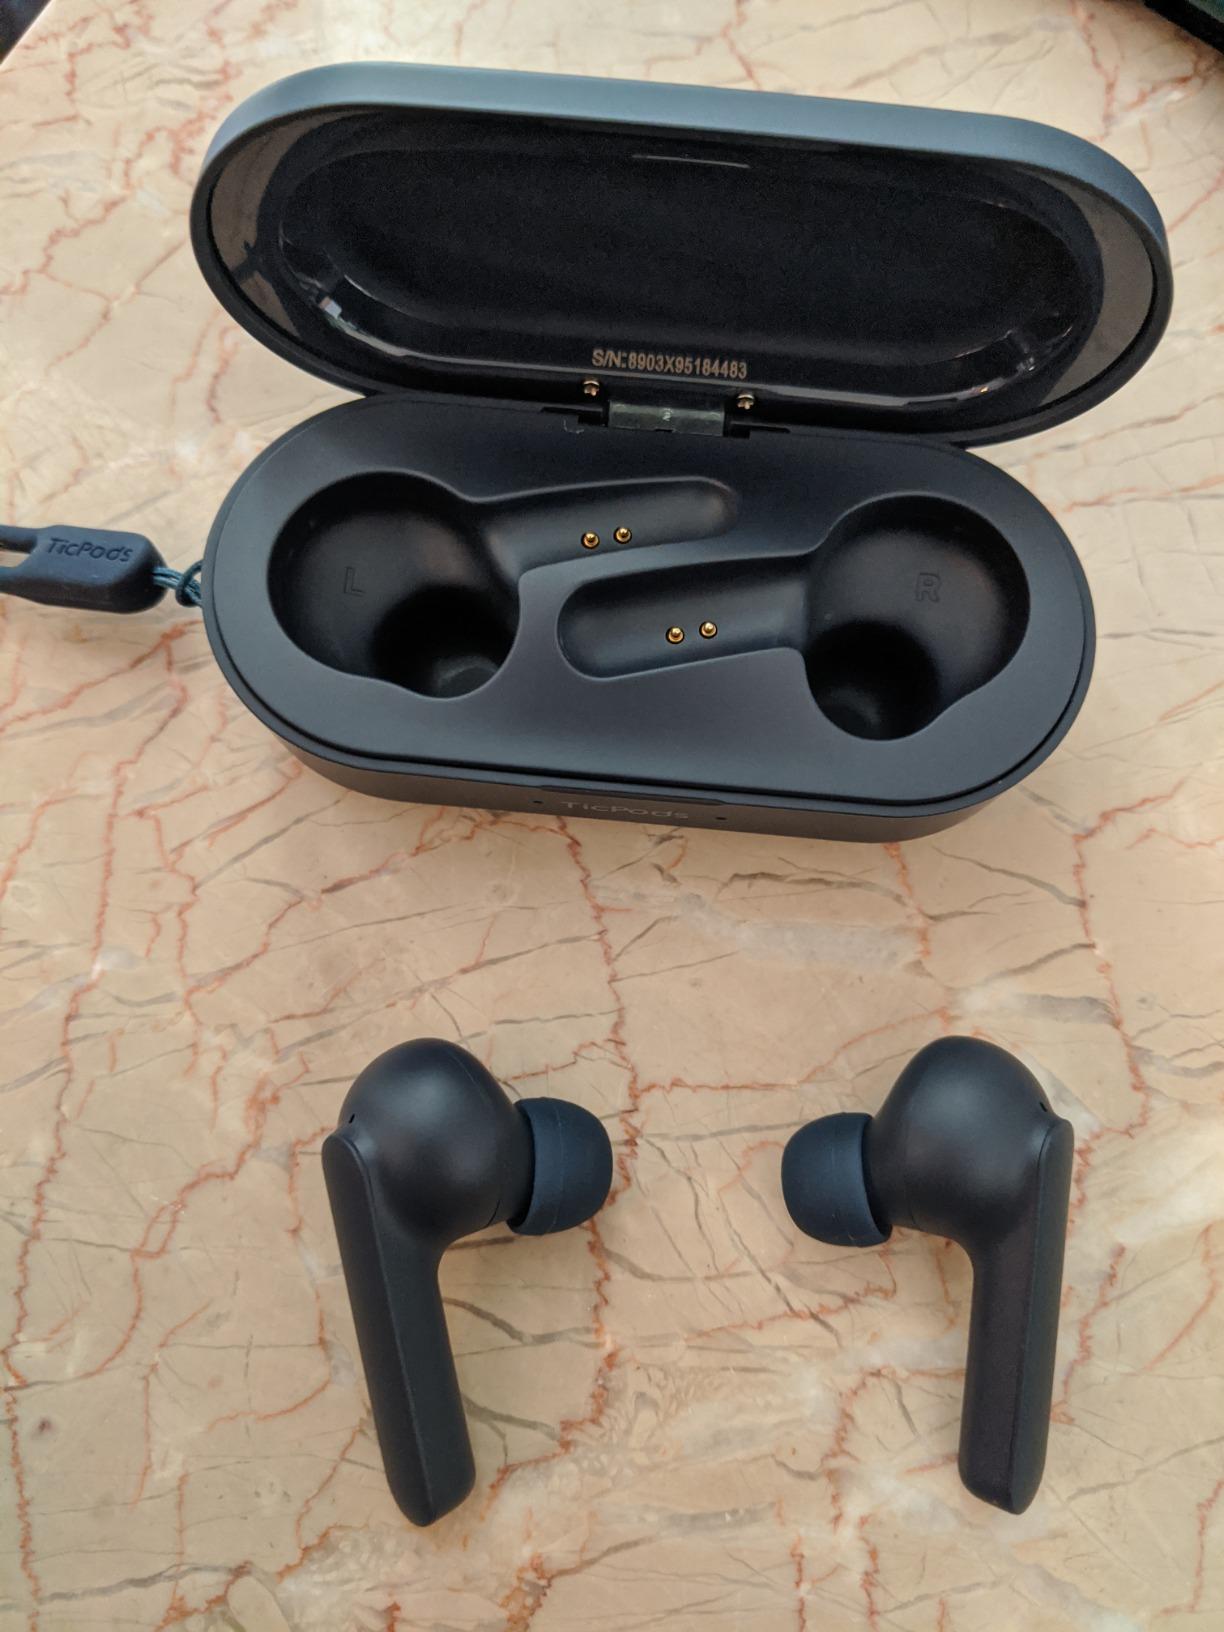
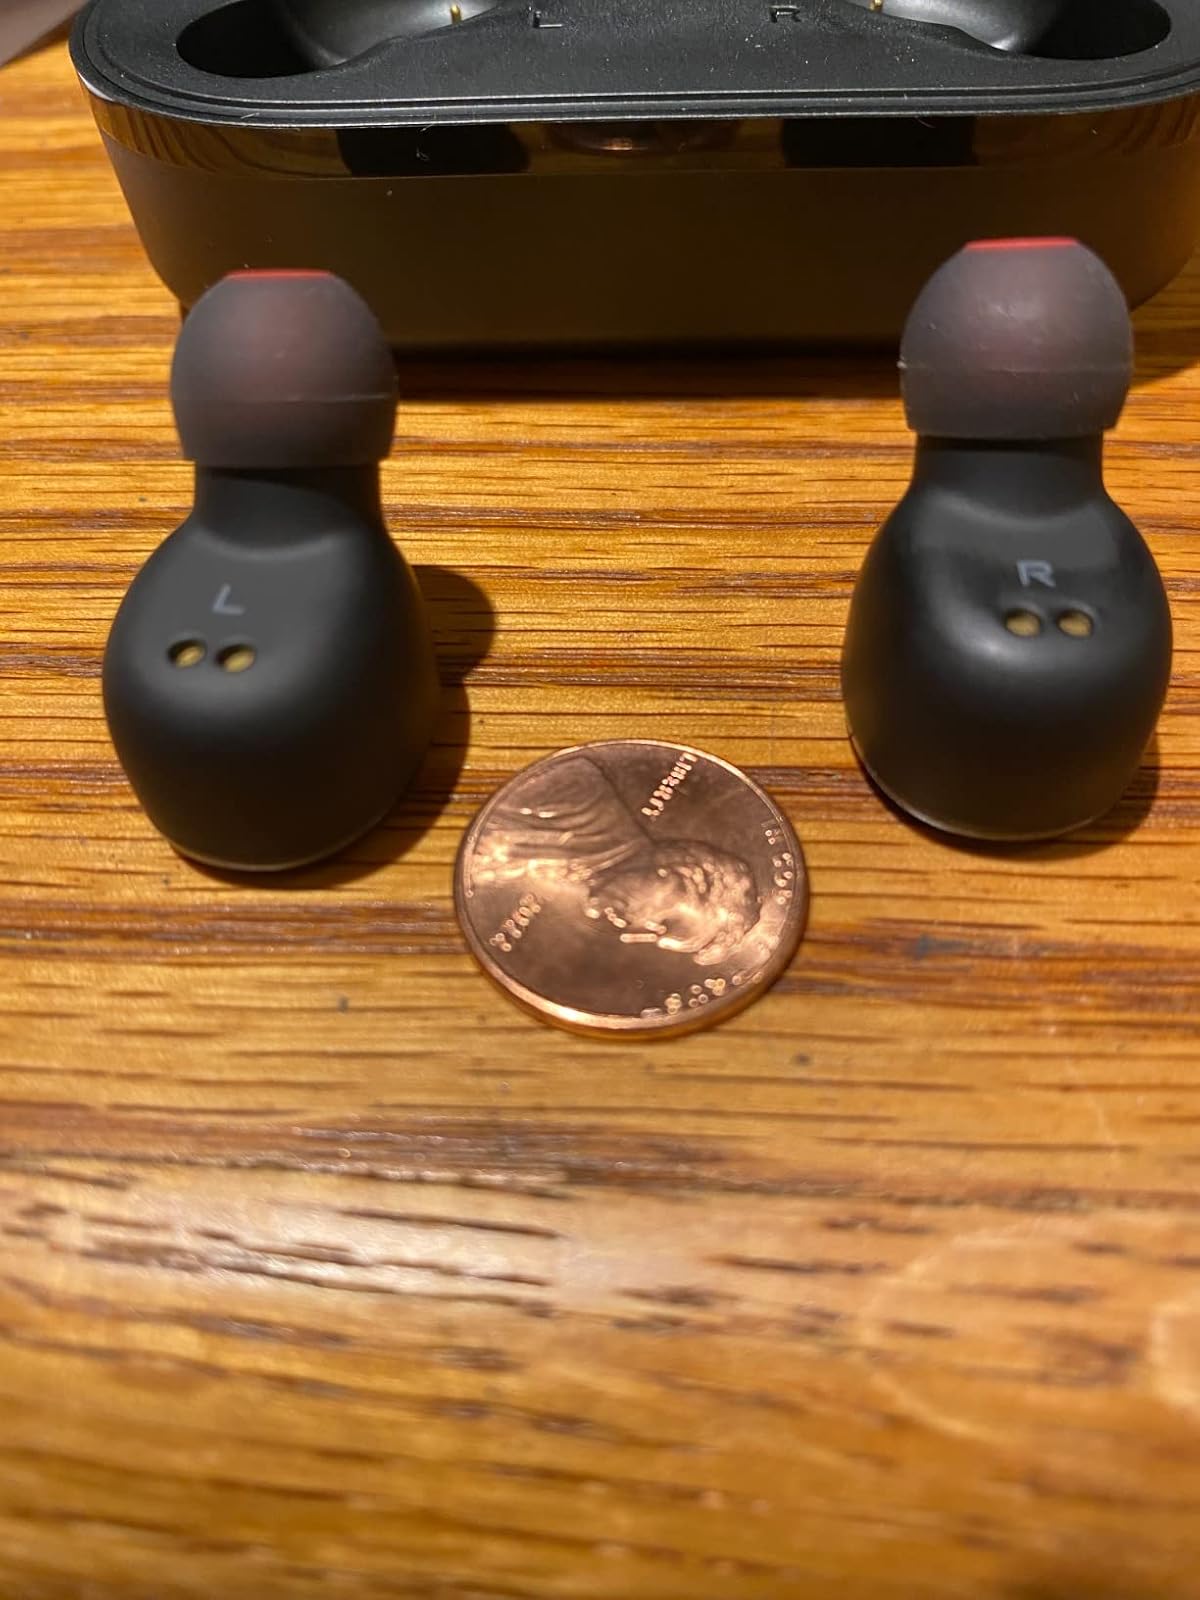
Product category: earbuds
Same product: no